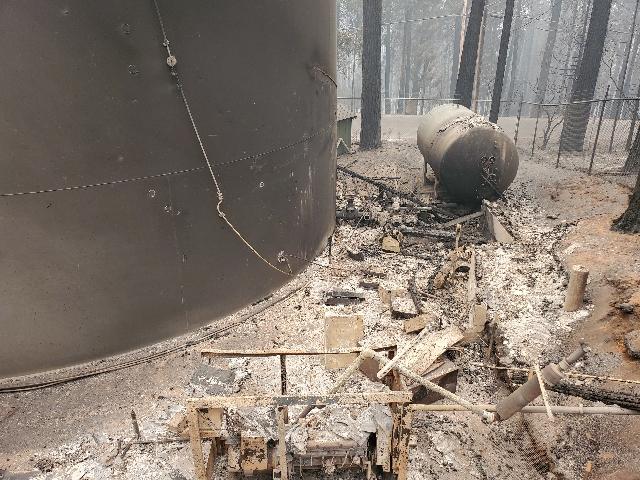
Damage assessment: destroyed